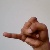
The image shows a hand gesture representing the letter 'J' in Indian Sign Language.